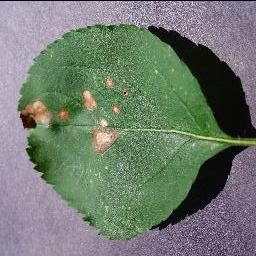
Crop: apple
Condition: black_rot